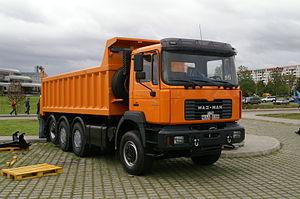
L'usine automobile de Minsk est une société administrée par l'état biélorusse, constructeur automobile de camions et d'autobus biélorusse, l'un des plus importants en Europe de l'Est. Elle ne fabrique plus d'automobiles : toute sa production se concentre sur les camions, les bus, les autocars, les minibus et les véhicules militaires.